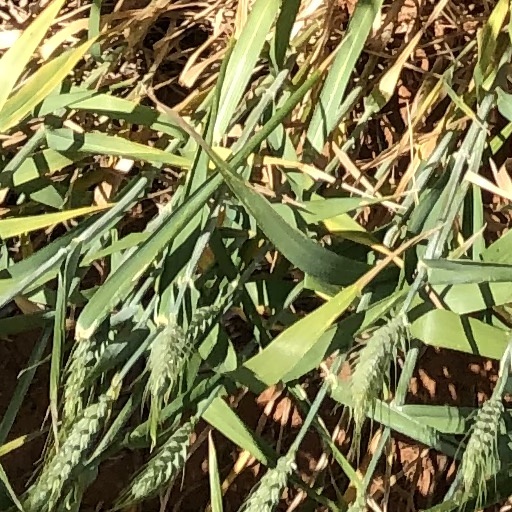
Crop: wheat